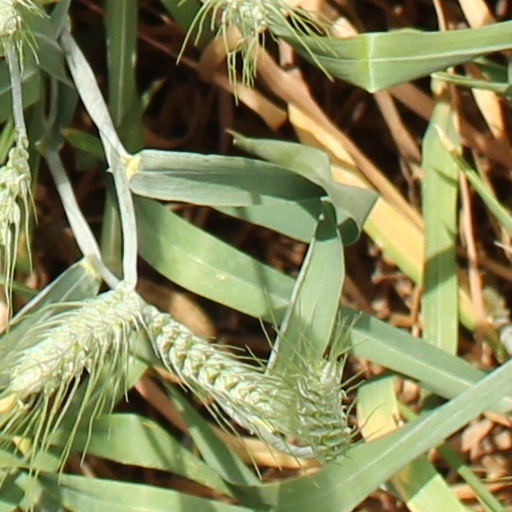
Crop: wheat